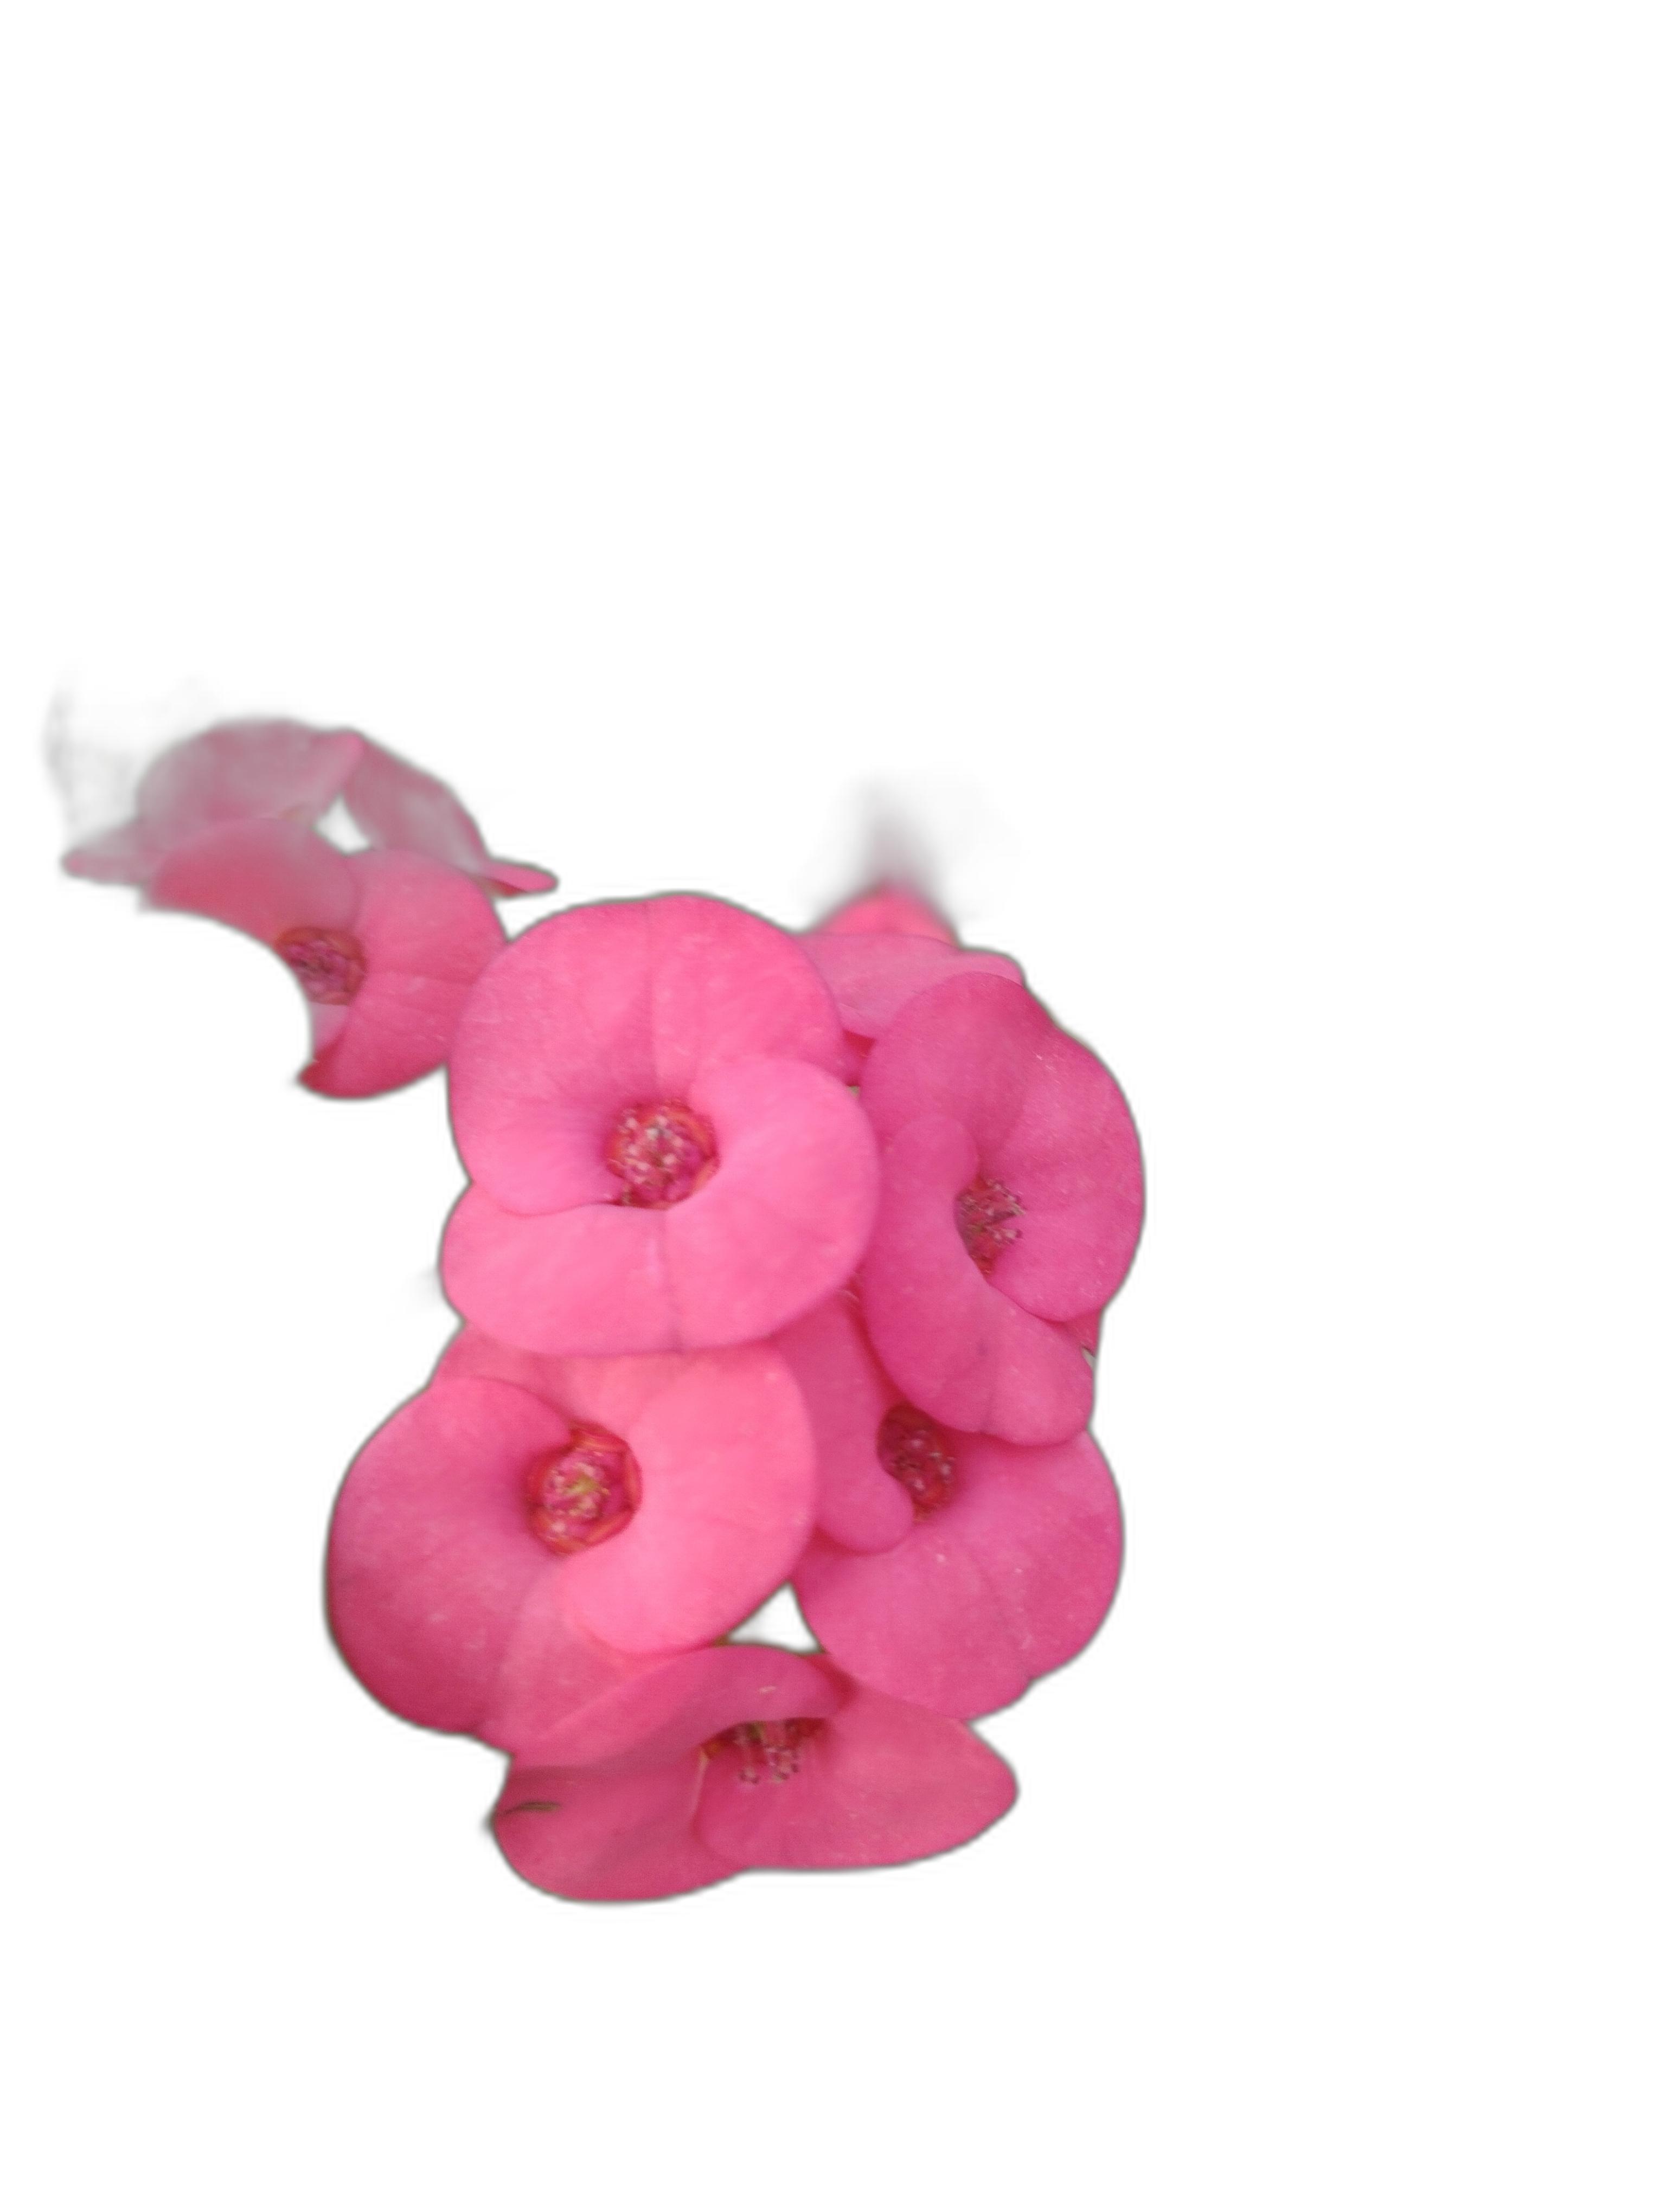
Label: Crown of thorns